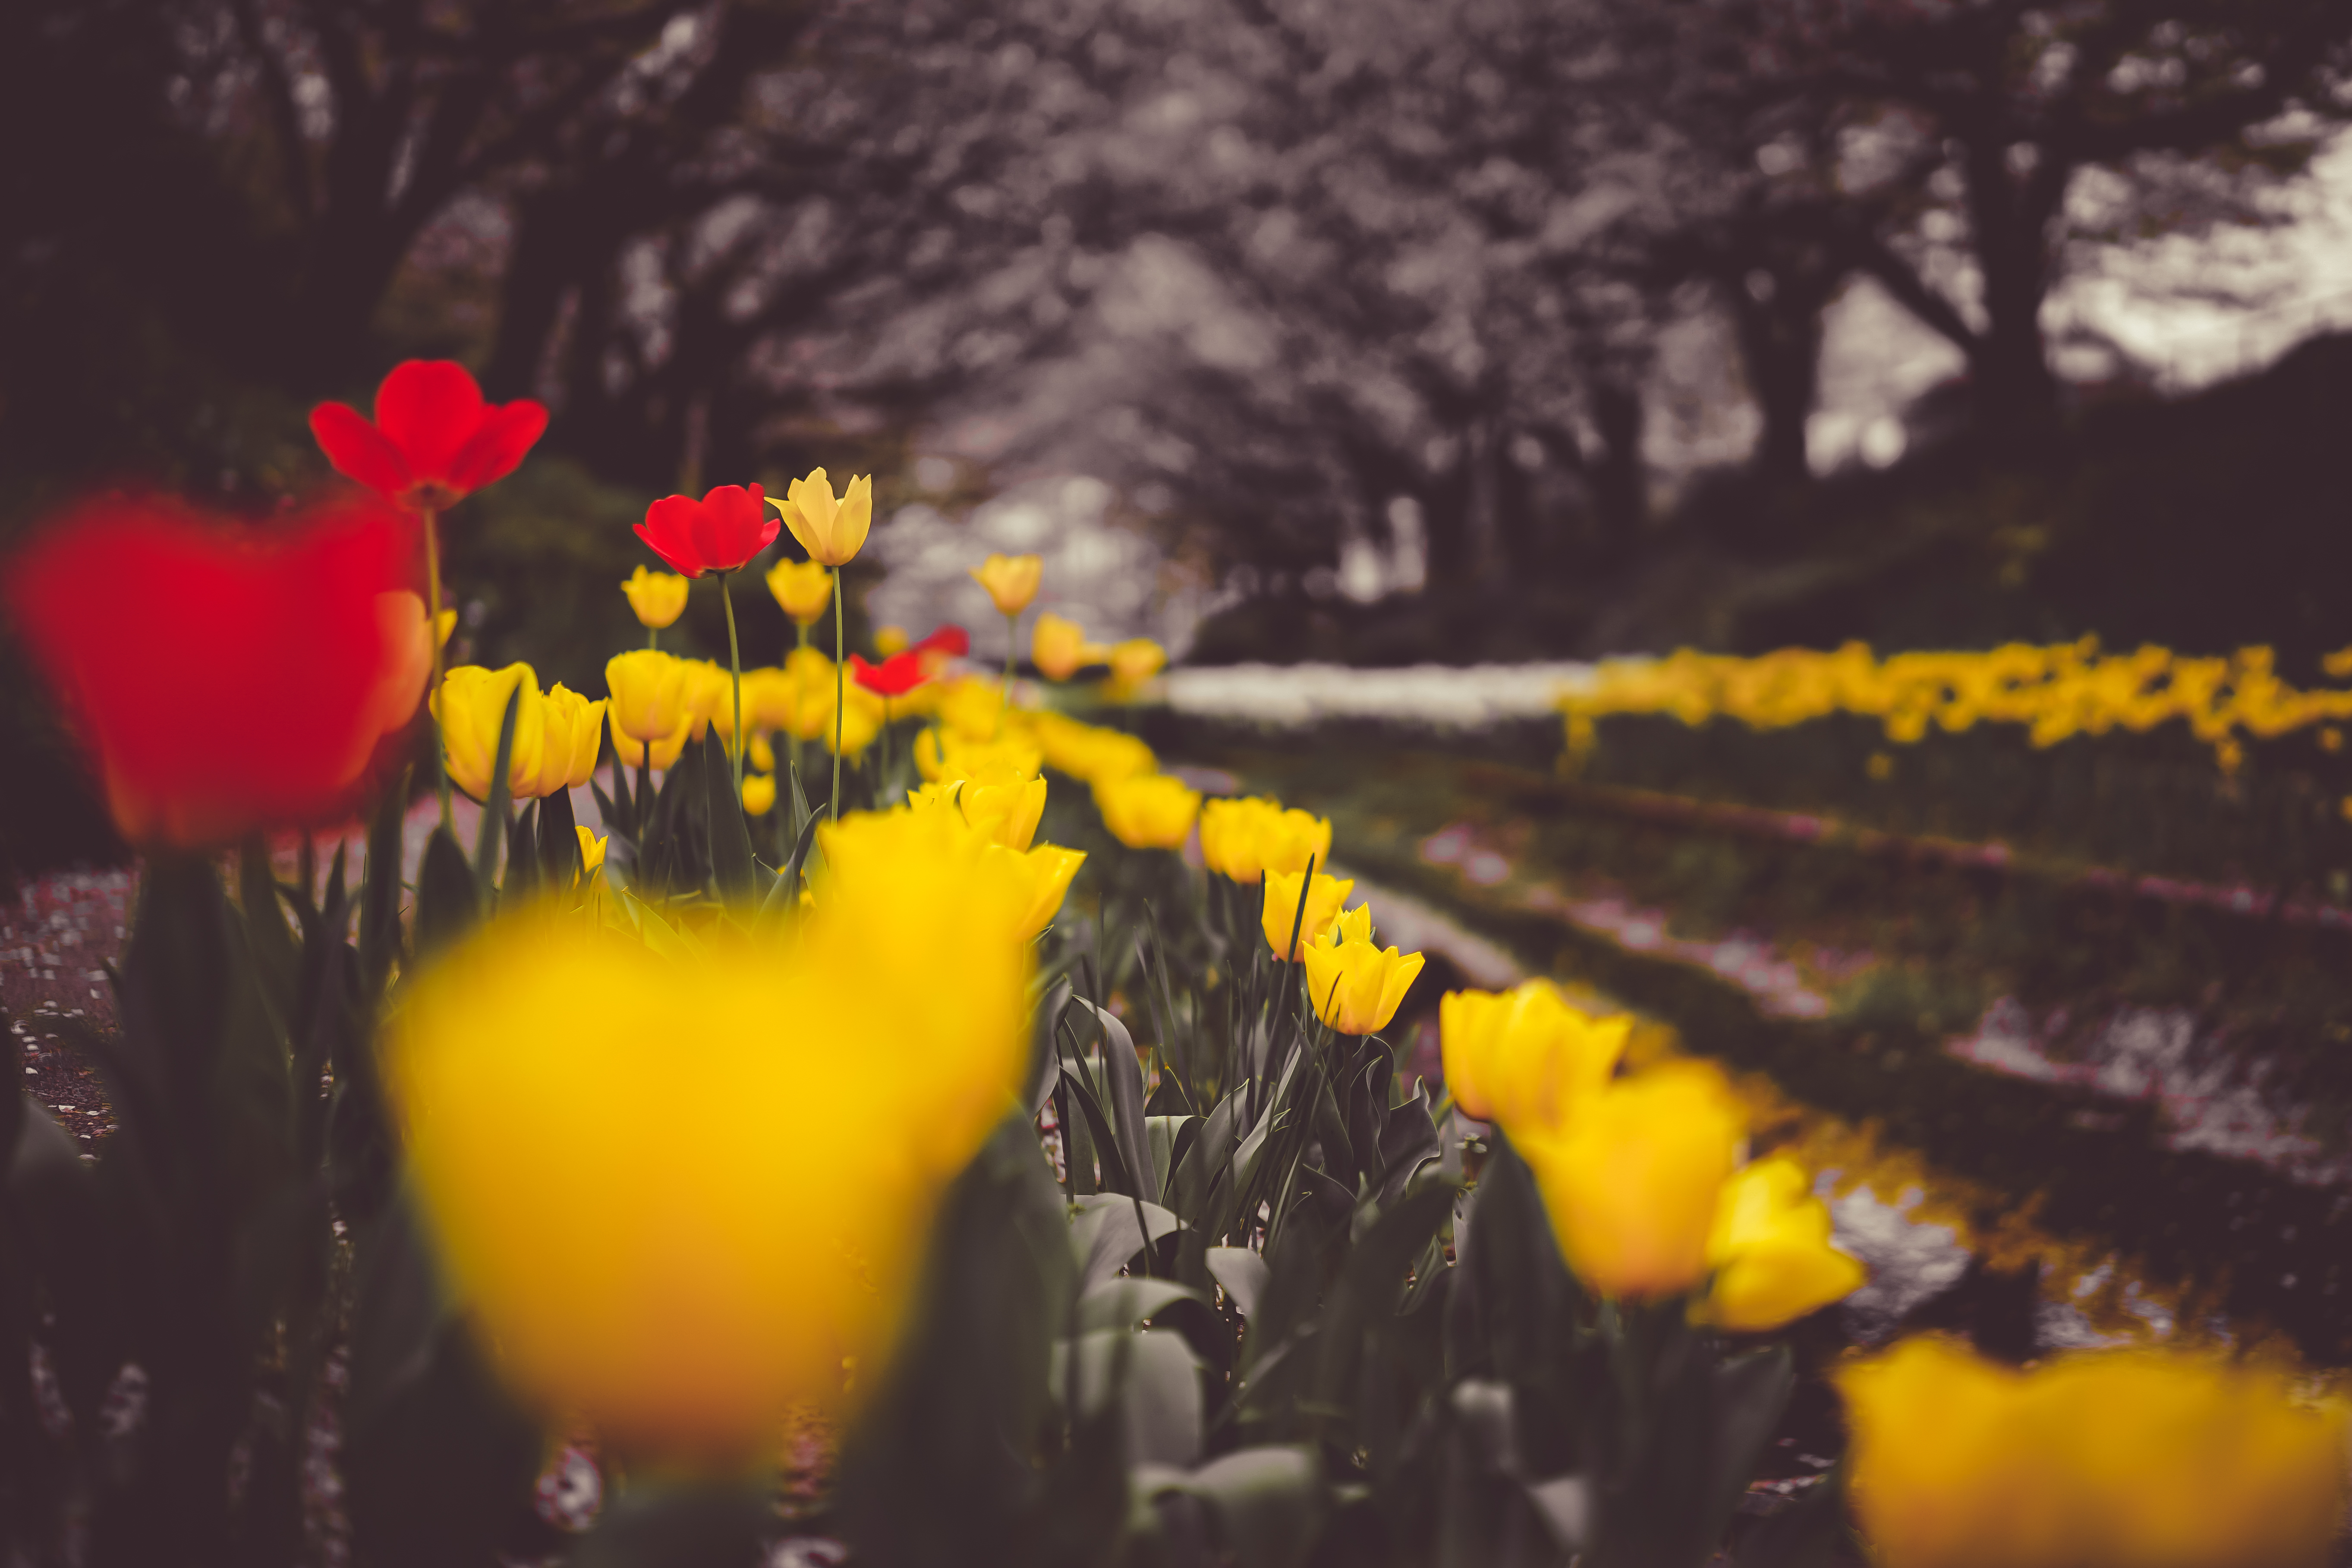
nature, blossom, plant, sunset, sunlight, morning, leaf, flower, petal, river, tulip, red, color, autumn, yellow, japan, flora, season, flowers, close up, sakura, yokohama, tulips, cherryblossoms, egawaseseragiryokudo, macro photography, flowering plant, land plant